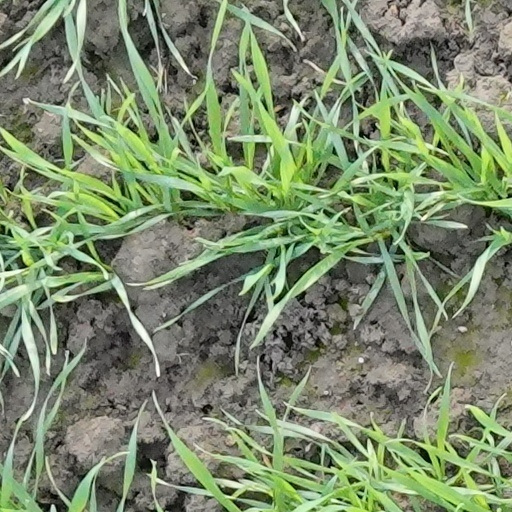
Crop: wheat